Among Us 3D

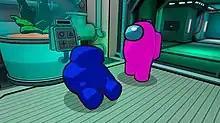
The player faces a pink Crewmate overlooking a dead blue Crewmate near the O2 panel. The normal “report” icon is hidden. Any alive player can report the body (unless reporting is disabled in custom lobbies) and trigger a meeting.

"Among Us 3D" is a multiplayer game with two teams: Crewmates and Impostors. Crewmates must complete a wide variety of tasks in order to meet their win condition. Impostors appear identical in every way to Crewmates, although they can be distinguished by other Impostors. Their goal is to kill all Crewmate players without getting caught, and may utilize tools to aid them, such as sabotaging a part of the ship that the Crewmates must fix or using ventilation shafts to quickly navigate the playing area.